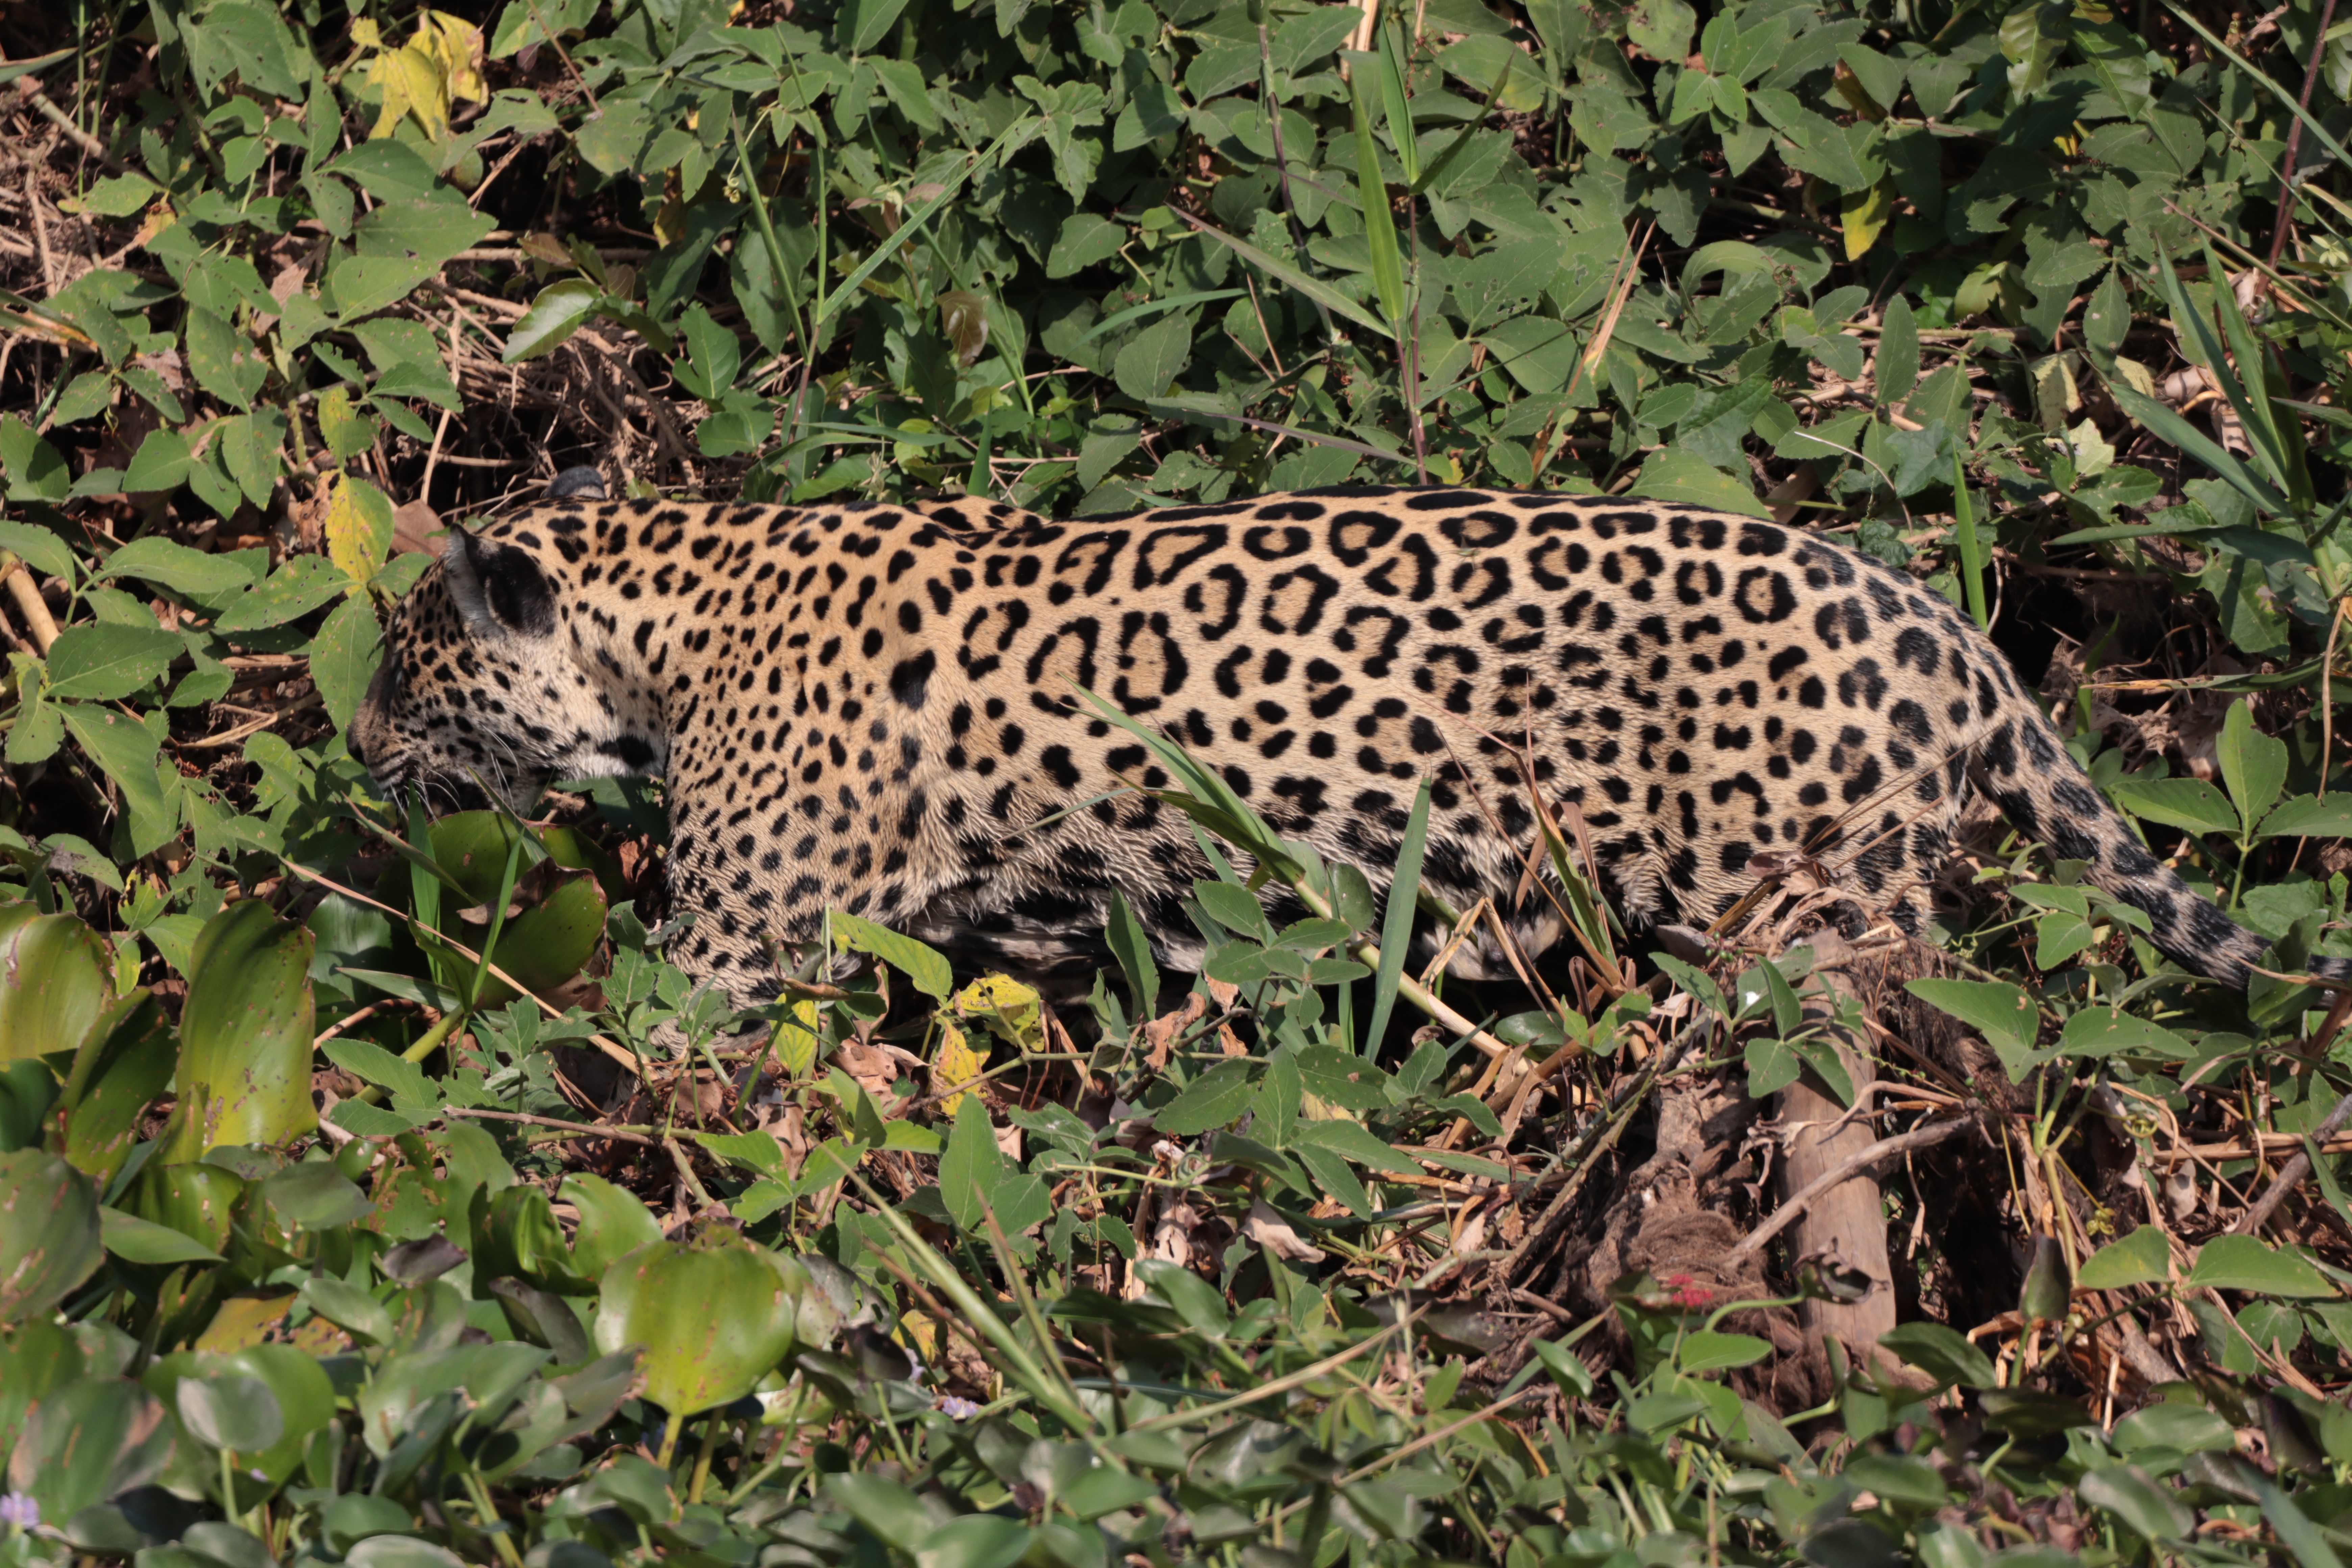
Jaguar: Jaju